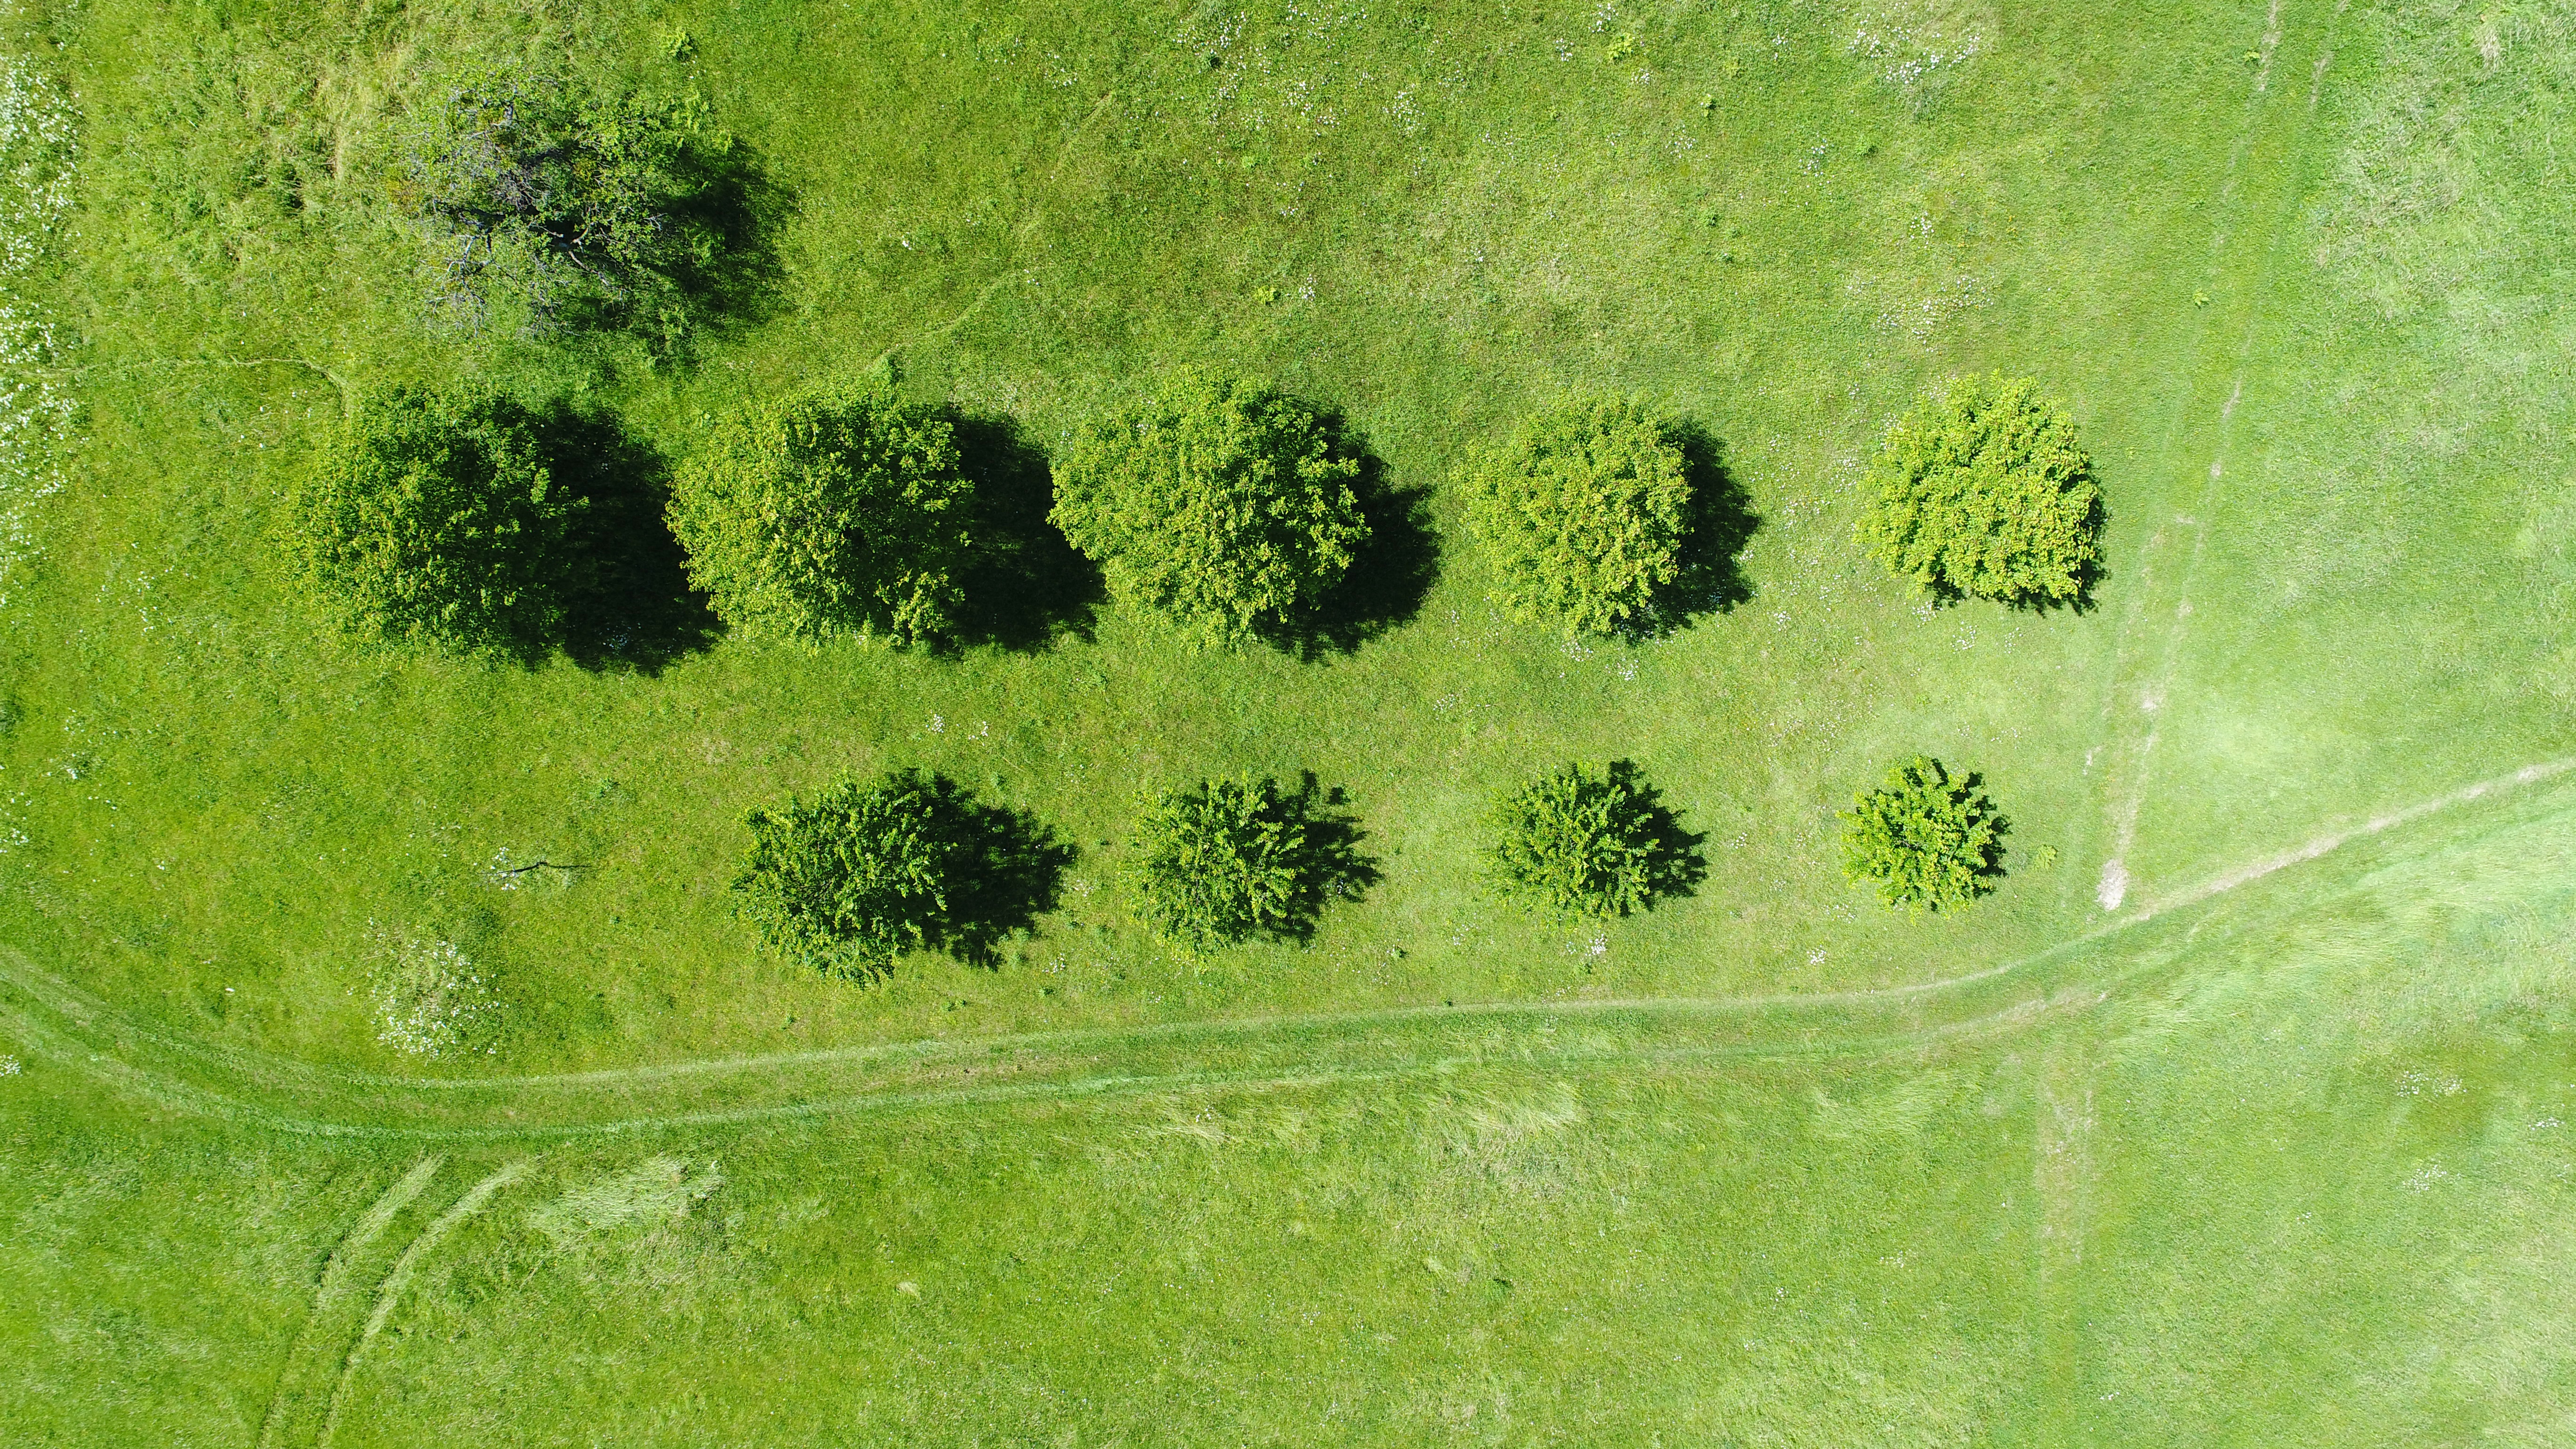
tree, grass, plant, field, lawn, meadow, texture, leaf, flower, green, crop, soil, botany, flora, plain, algae, grassland, habitat, ecosystem, green algae, grass family, land plant